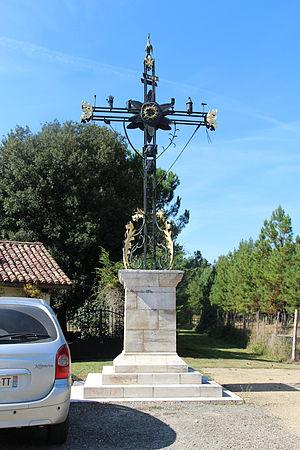
Cet article recense les monuments historiques des Landes, en France.